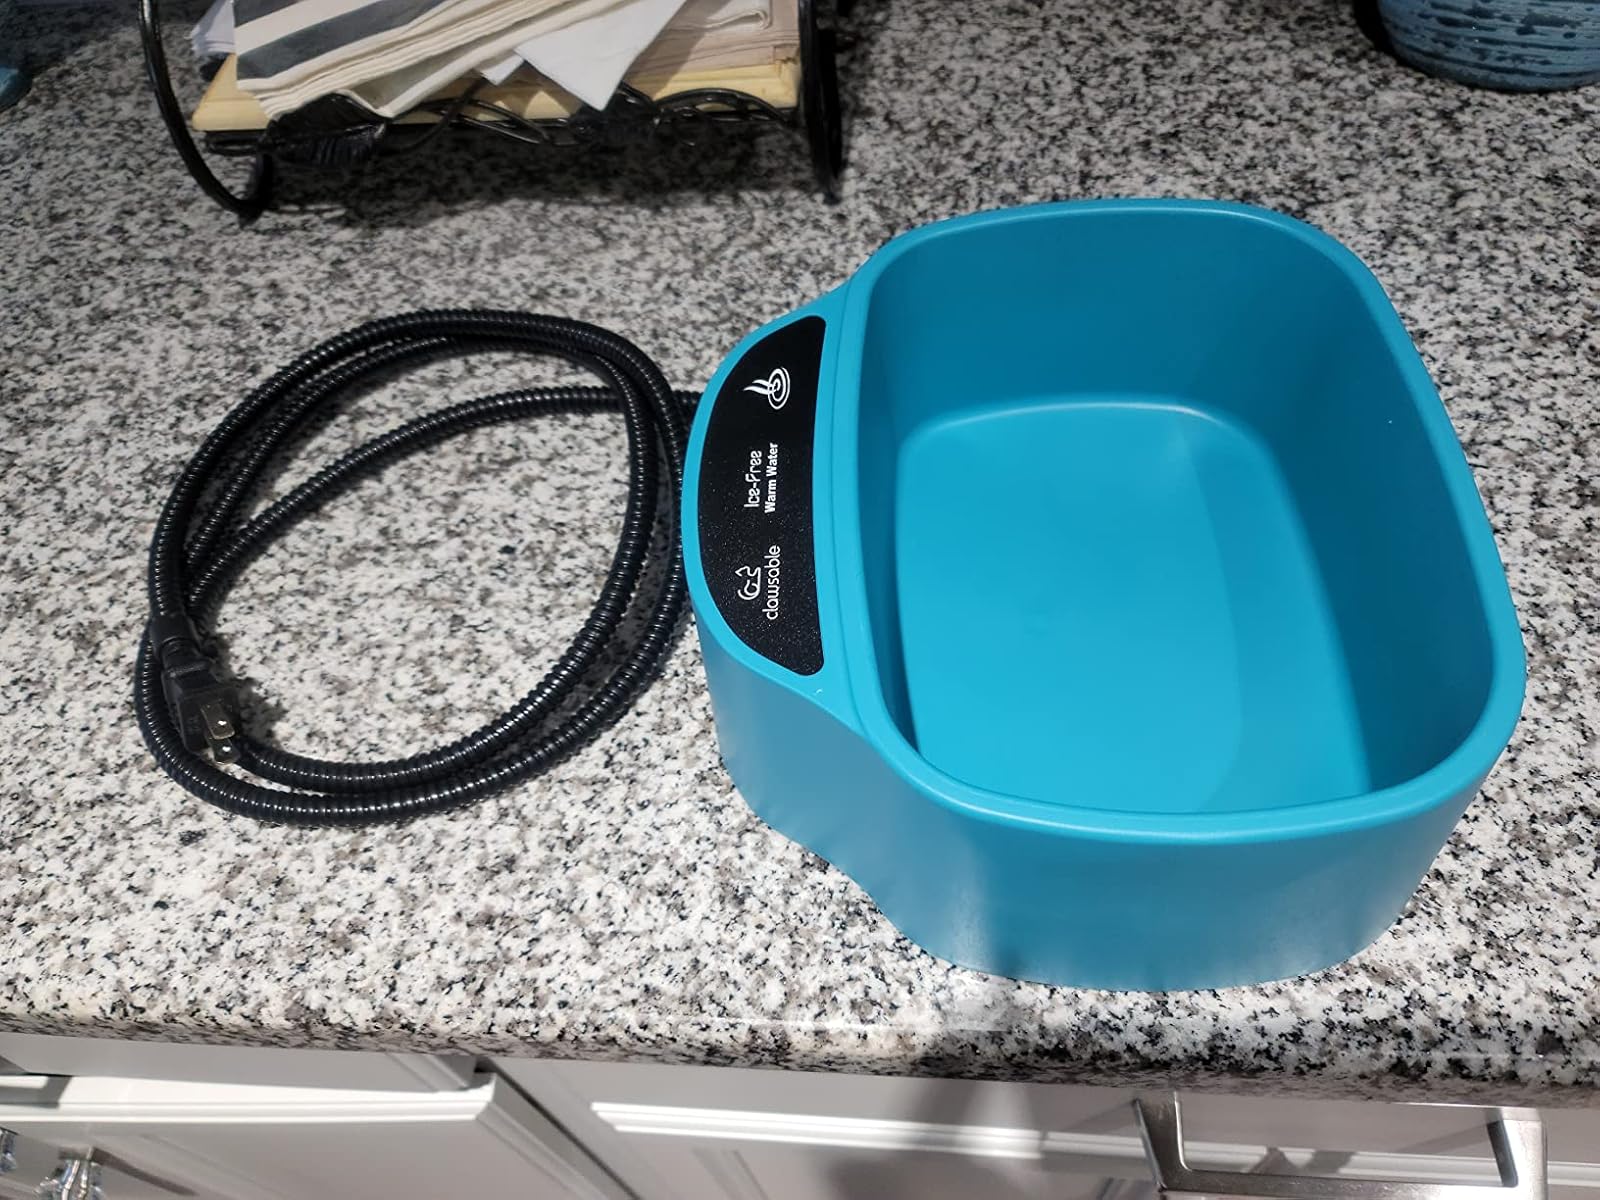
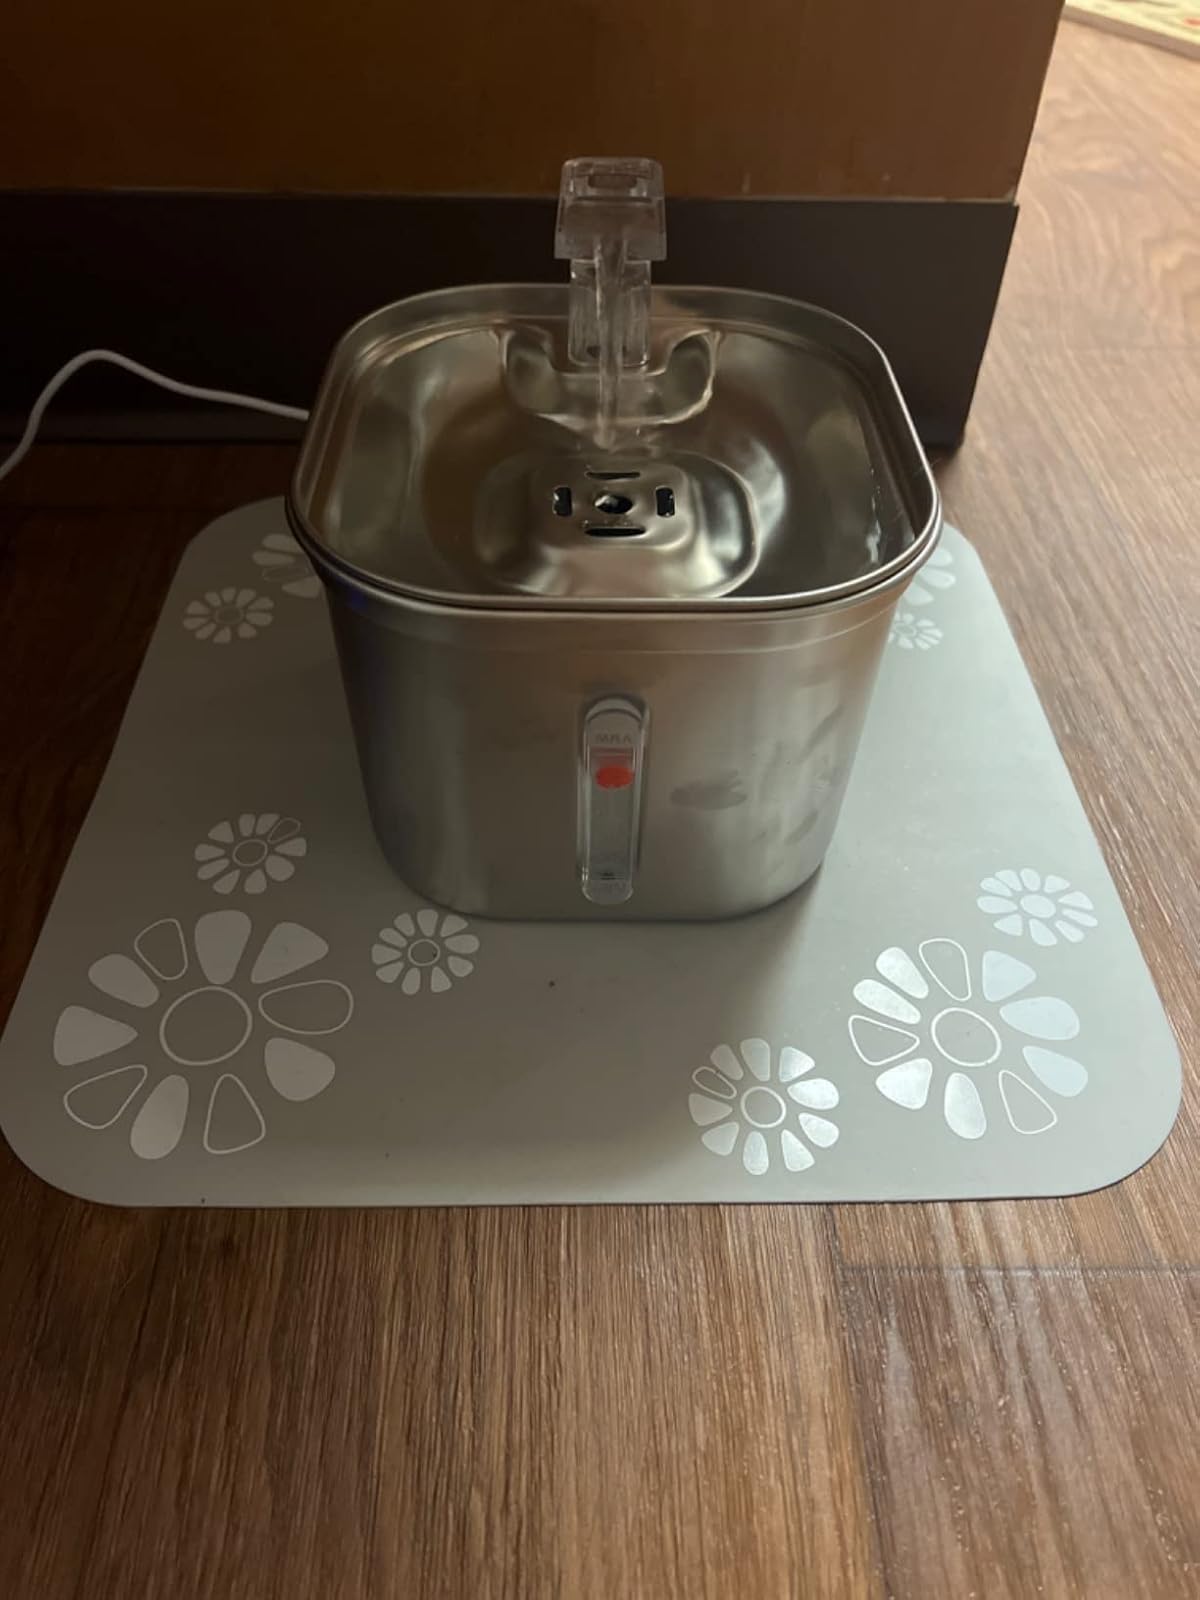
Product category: items_bowl
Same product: no